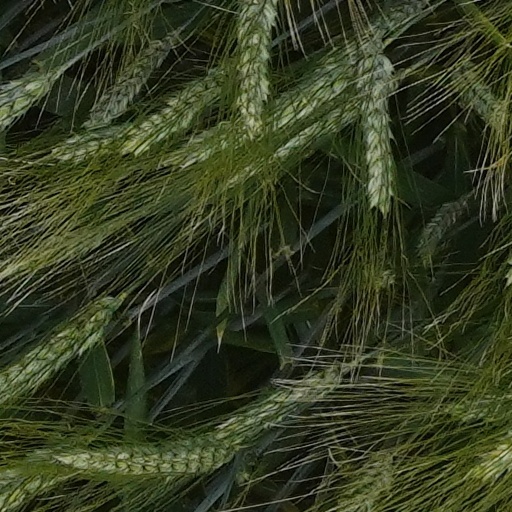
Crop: wheat